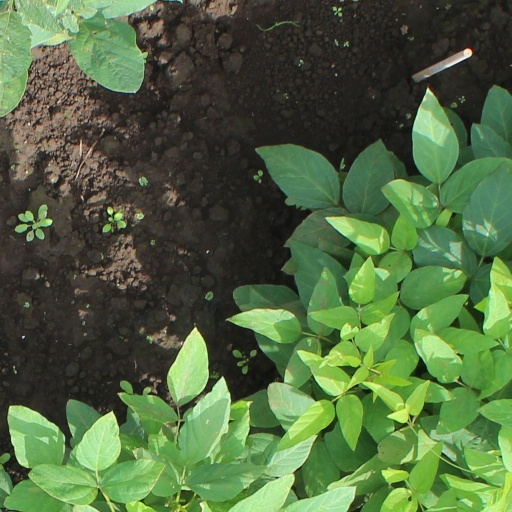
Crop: soybean